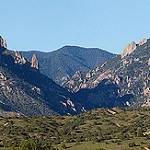
Label: mountain